MIMA v Haji Ibrahim

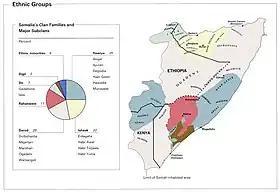
Pictured: a map of Somalian ethnic groups in 2002

Haji Ibrahim was refused a protection visa by a delegate of the immigration minister in 1998. He appealed the decision, and was unsuccessful at first instance before Katz J, but won at a full court hearing before O'Connor, Tamberlin, and Mansfield JJ.